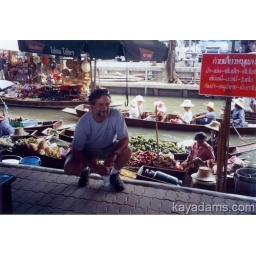
Dick has been in negotiations with the people in the boats and is waiting for them to bag it all up.